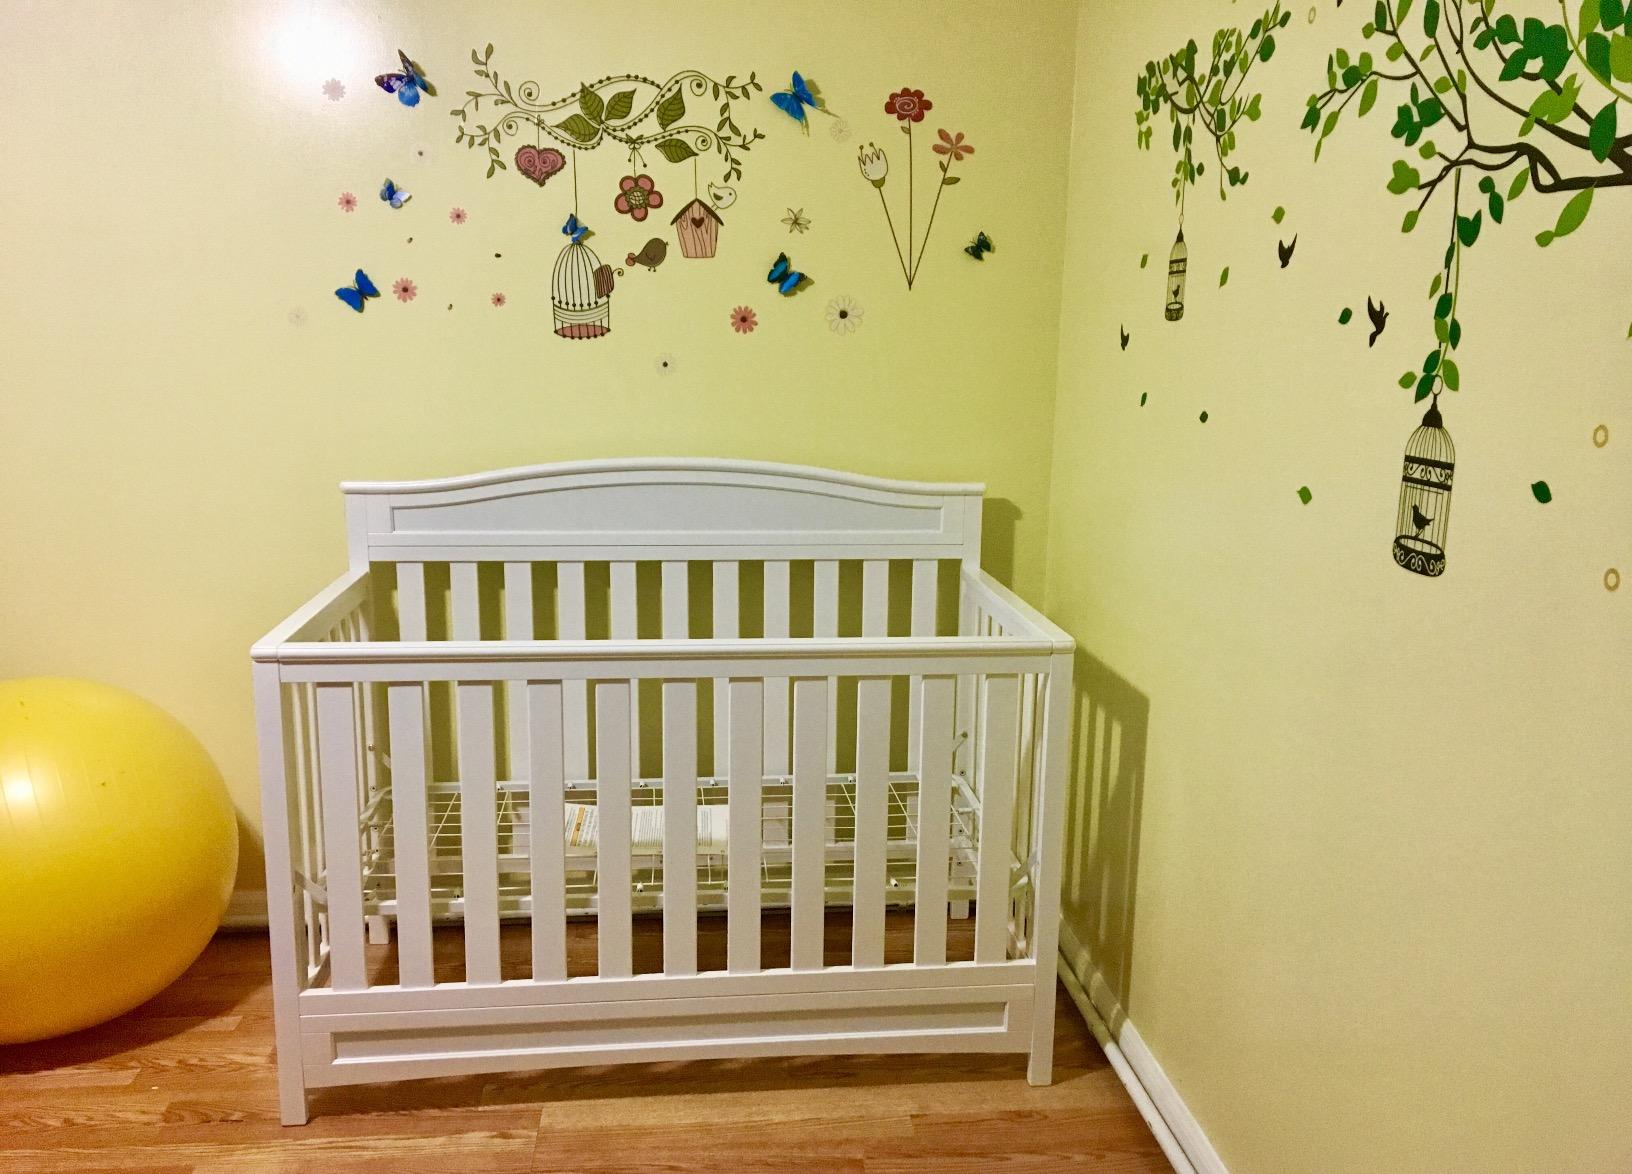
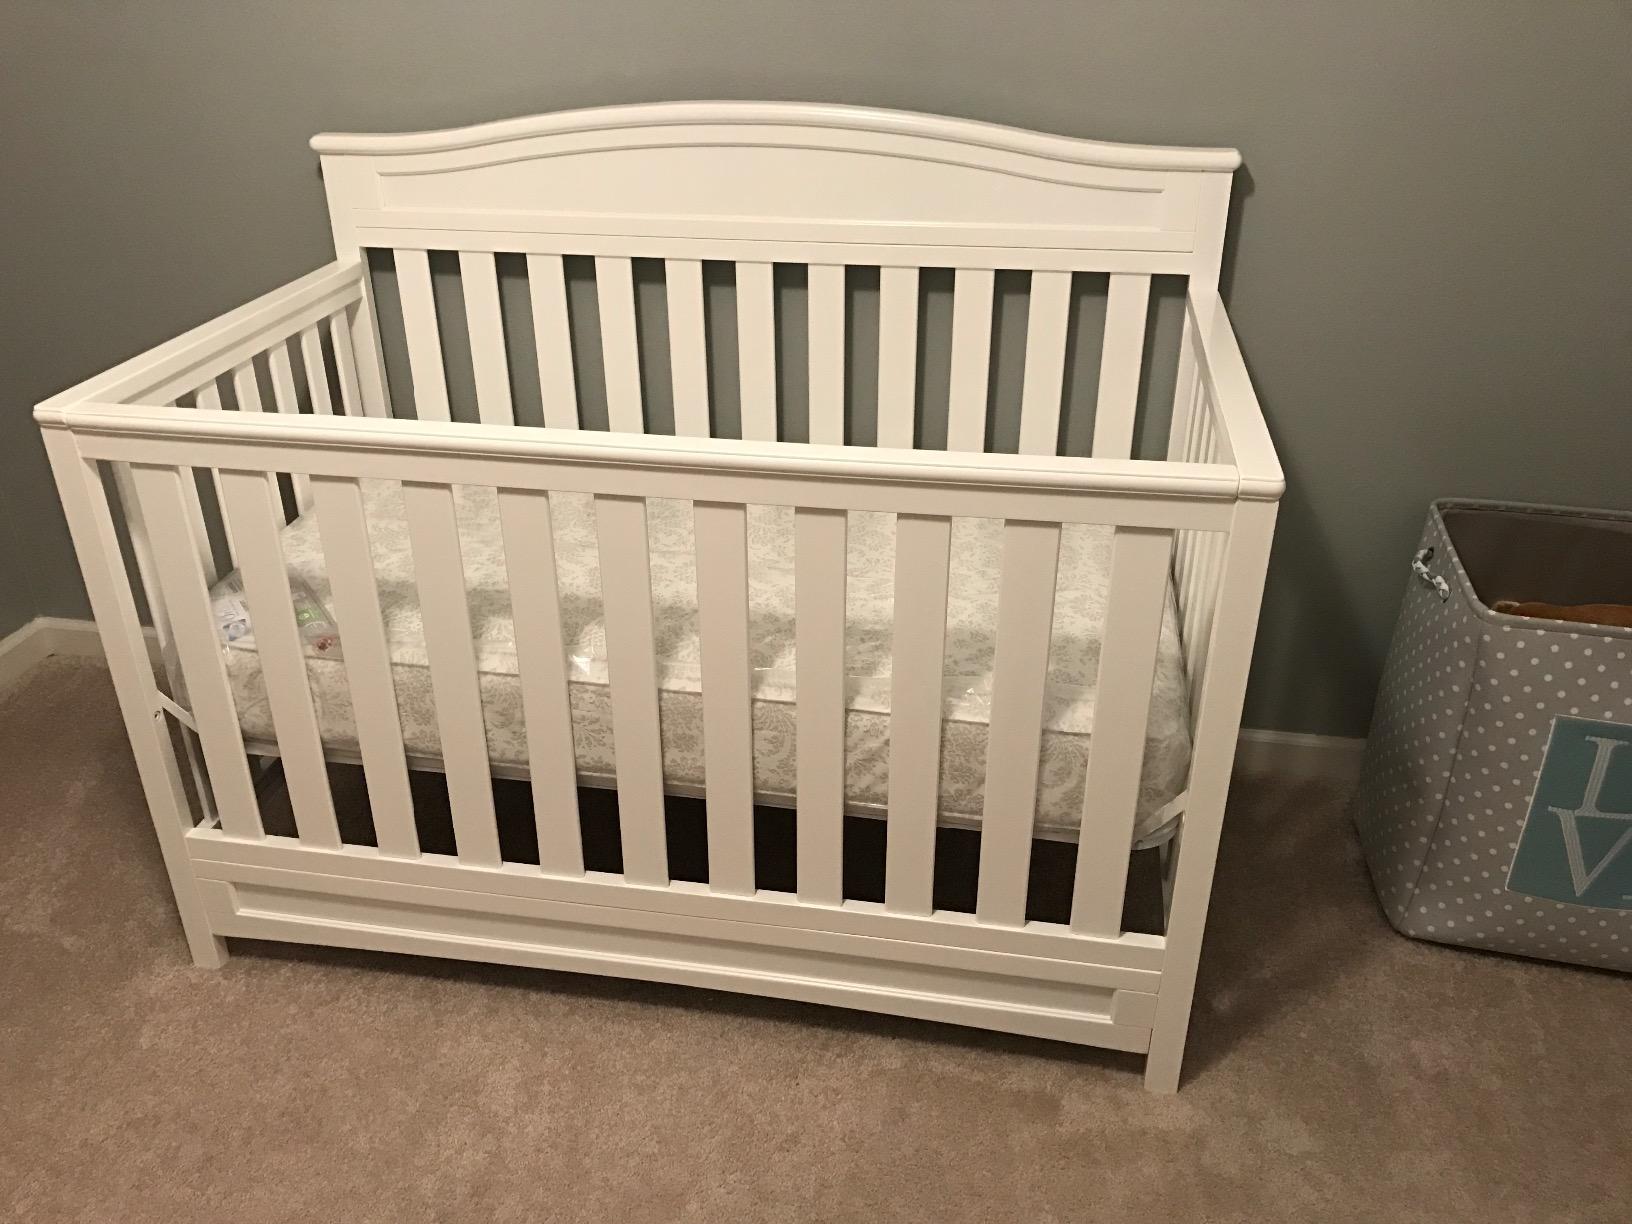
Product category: products_crib
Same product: yes